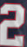
Number: 2